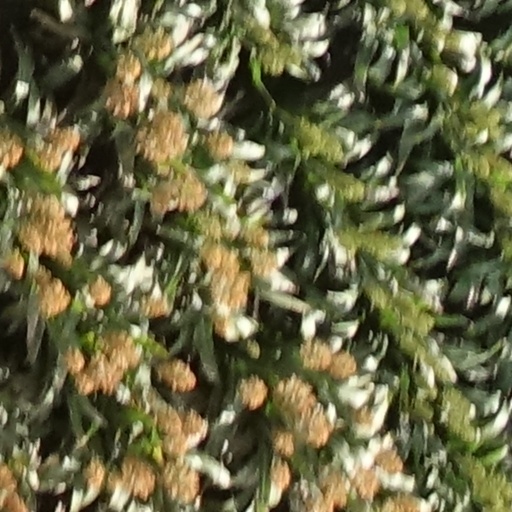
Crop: sorghum